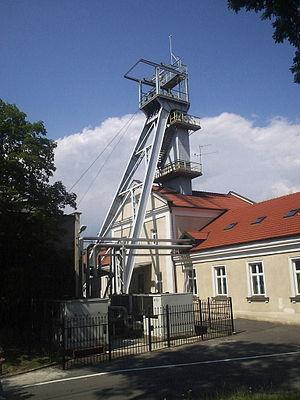
Wieliczka est une ville de Pologne de près de 20 000 habitants, située à 14 km de Cracovie et mondialement connue pour sa mine de sel.